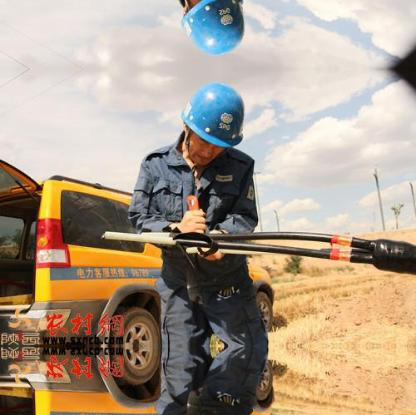
Objects in the image:
label: helmet
label: helmet